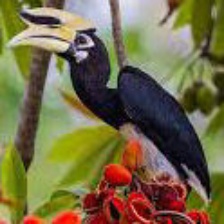
Species: AFRICAN PIED HORNBILL
Scientific name: TOCKUS FASCIATUS
ImageNet parent category: hornbill